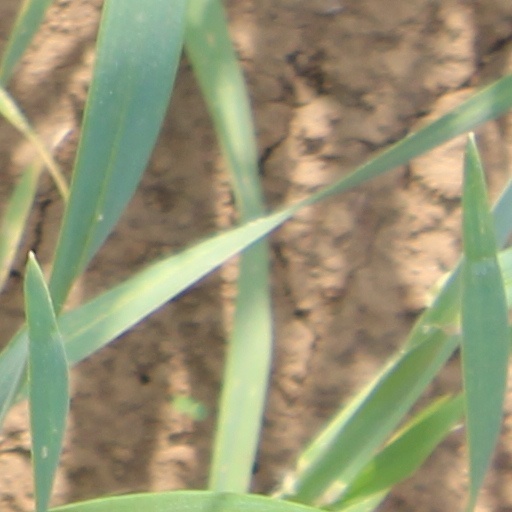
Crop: wheat